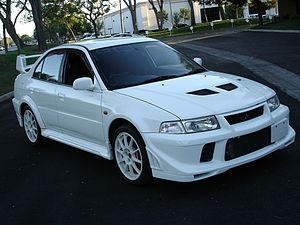
La Lancer Evolution, familièrement connue sous le nom d'Evo ou Lancer Evo, construite par Mitsubishi Motors, est apparue en 1992. Dérivée de la berline compacte Lancer, elle avait pour mission de défendre les couleurs de Mitsubishi en championnat du monde des rallyes, en remplacement de la Mitsubishi Galant VR-4. Elle est équipée d'un moteur 4-cylindres en ligne de 2 litres turbocompressé, issu de la Galant VR-4, avec refroidisseur d'air de suralimentation et d'une transmission intégrale. Le prix de certains modèles dépasse la barre des 50 000 euros. Cette voiture concourt en rallyes avec le modèle Mitsubishi Lancer WRC.